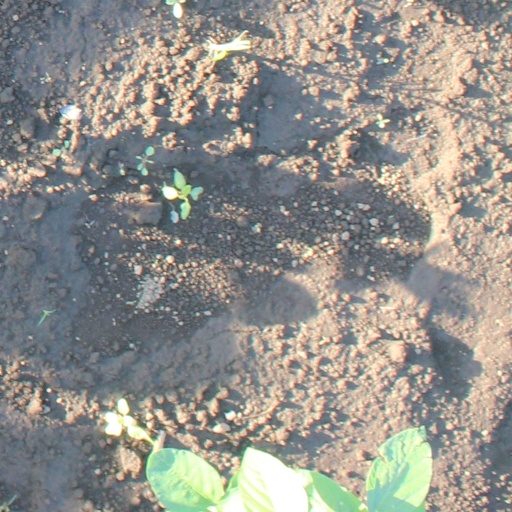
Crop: soybean